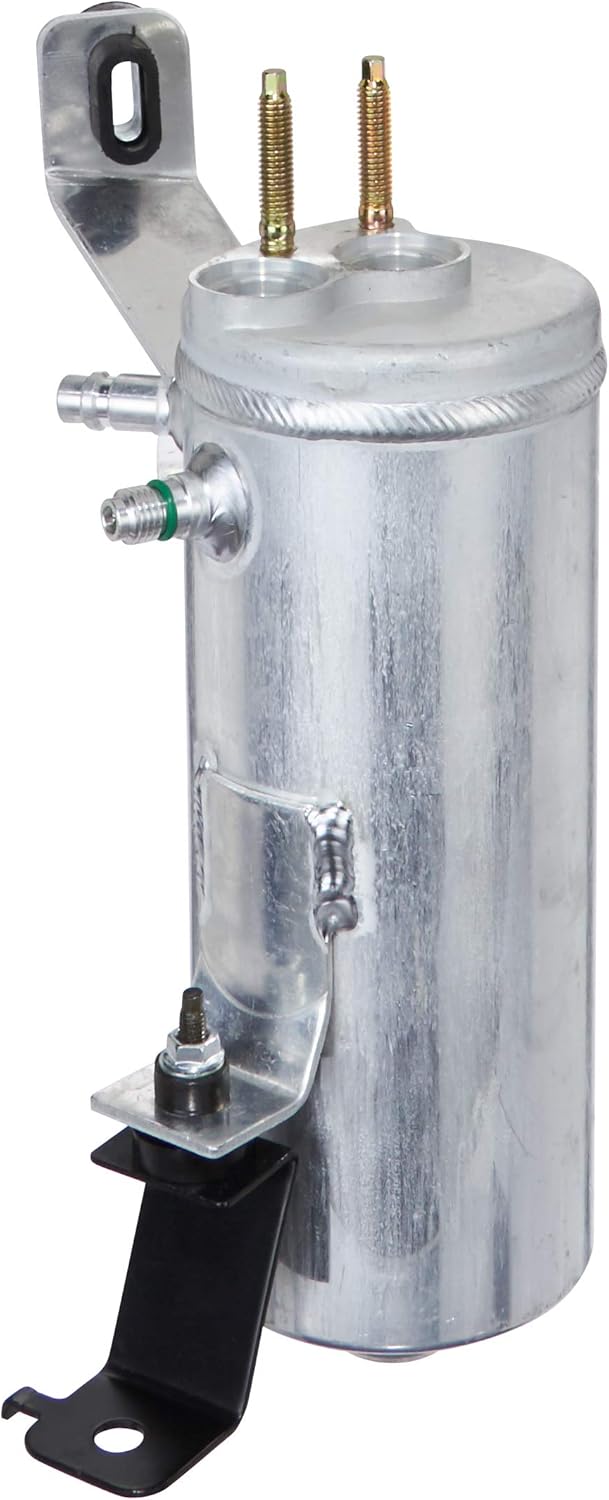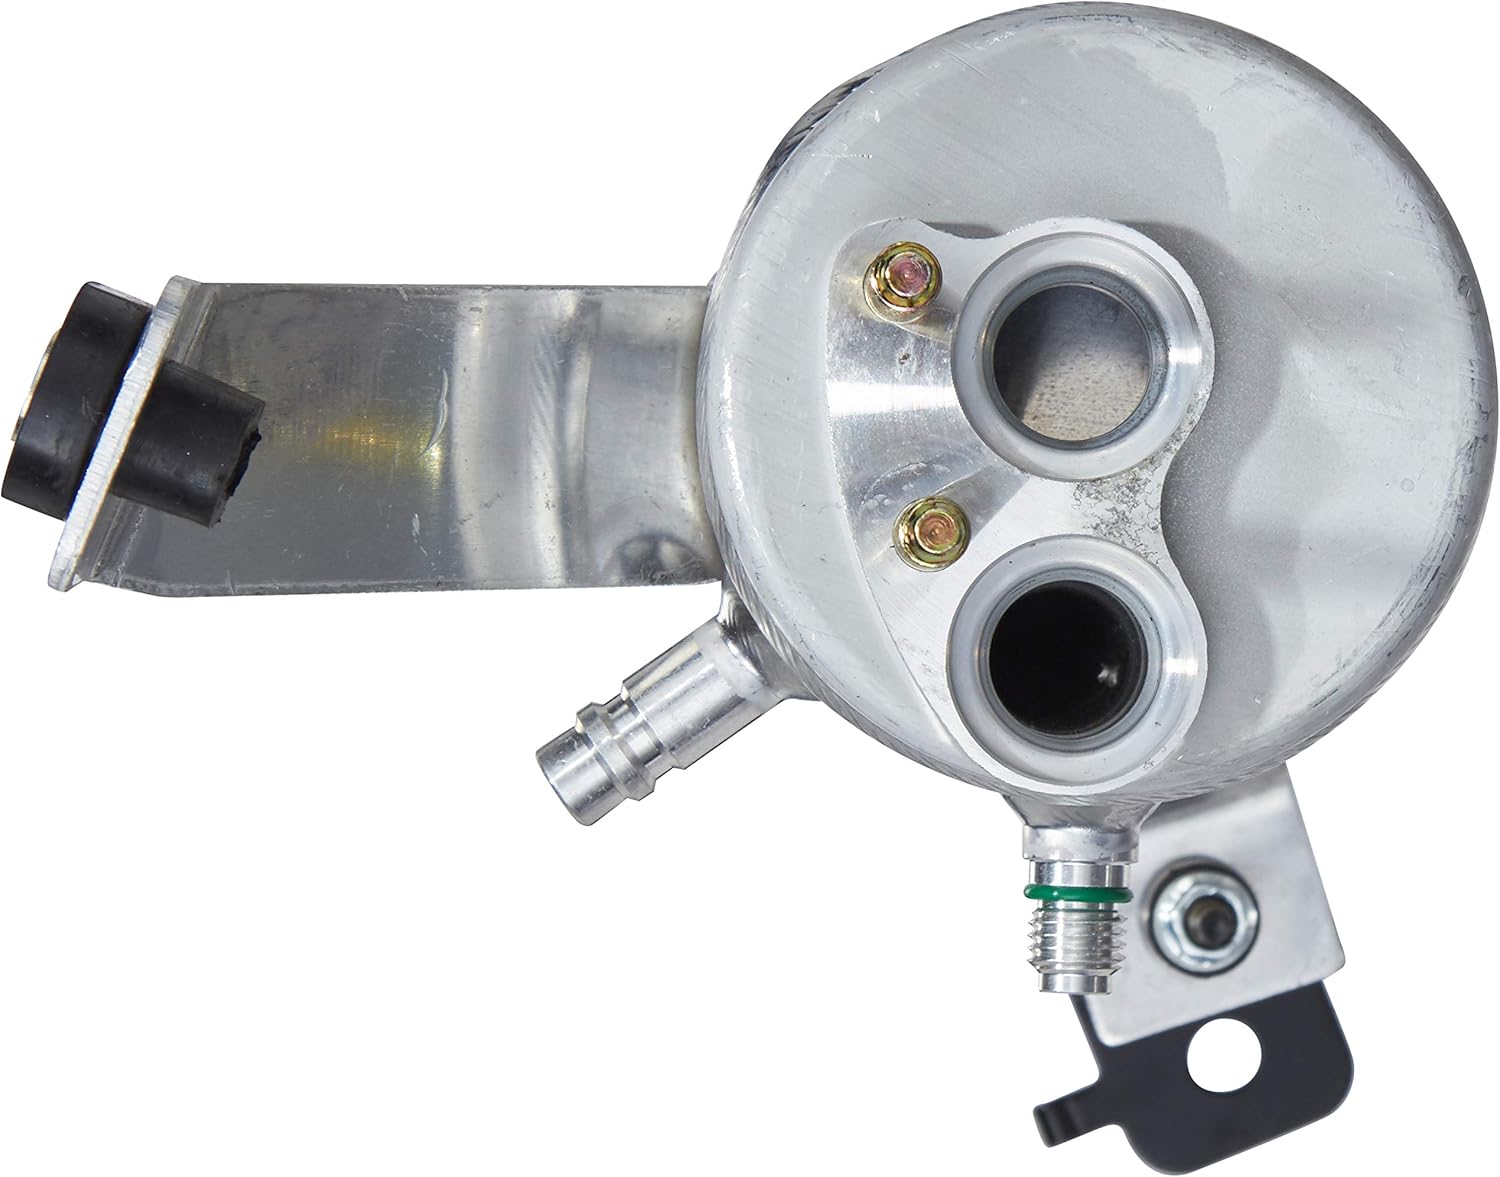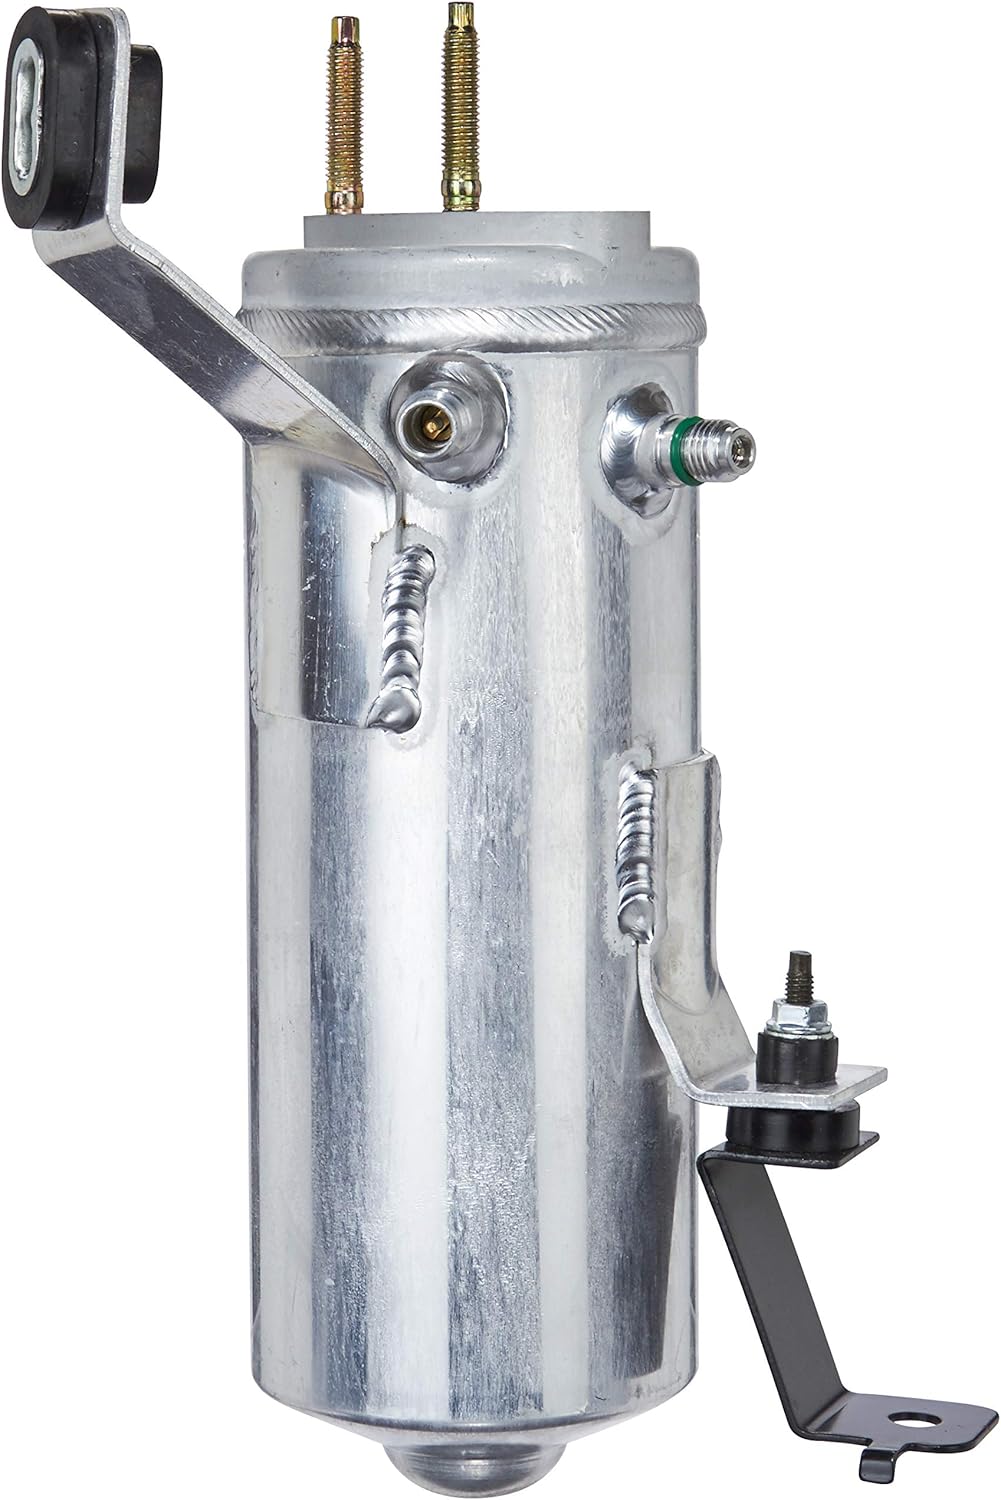
Spectra Premium 0210132 Accumulator
Category: Automotive
Innovative engineering, manufacturing technology and quality control ensure that Spectra Premium Accumulators meet or exceed the performance of the original equipment accumulator or receiver drier they replace.
Features: OE design to ensure exact fit and function for an easy drop-in installation | Quality brazing to prevent leaks and increase durability | High quality desiccant to absorb maximum moisture in the system | Fittings are capped and sealed to ensure a debris-free and quality product at installation